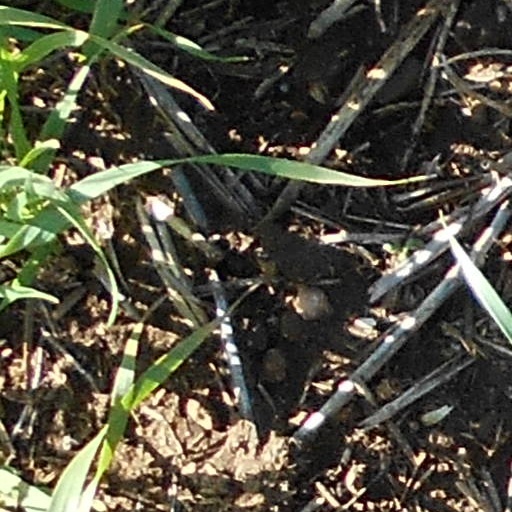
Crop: wheat